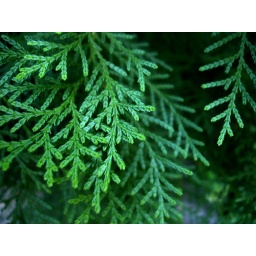
A tree in pine family